Aviation Week & Space Technology

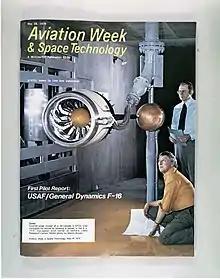
"Aviation Week & Space Technology", May 28, 1979

Aviation Week & Space Technology, often abbreviated Aviation Week or AW&ST, is the flagship magazine of the Aviation Week Network, a division of Informa. The weekly magazine is available in print and online, reporting on the aerospace, defense and aviation industries, with a core focus on aerospace technology. It has a reputation for its contacts inside the United States military and industry organizations.